Orchid Graphics Adapter

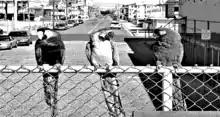
Simulated Orchid Graphics Adapter image without aspect ratio correction

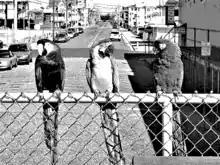
Simulated Orchid Graphics Adapter image with correct aspect ratio as would be seen on a 4:3 monitor

The Orchid Graphics Adapter is a graphics board for IBM PC compatible computers, released in 1982 by Orchid Technology.